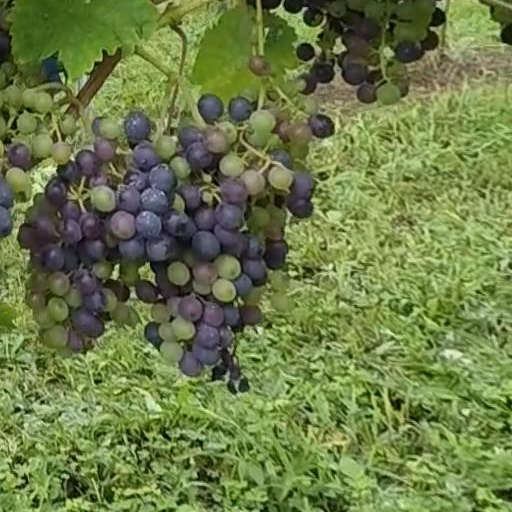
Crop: grape